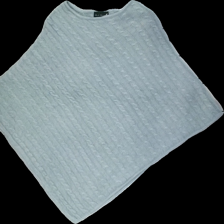
View: front
Type: Sweater
Category: Ladies
Brand: Not in the list
Brand text on label: black story
Colors: Blue
Material: 100% acrylic
Pattern: Striped
Cut: Regular
Size: onesize
Season: All
Damage location: middle center
Damage 2 location: top center
Price range: 50-100
Recommended usage: Reuse
Description: blå poncho med stickade ränder/skruvar